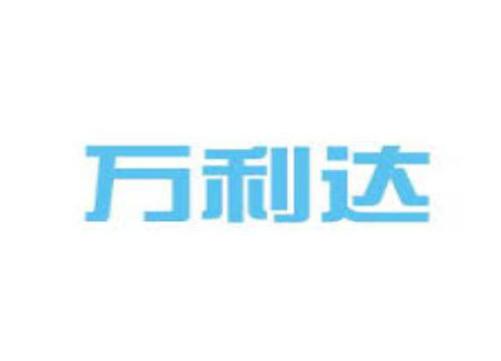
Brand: malata-2
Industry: Electronic